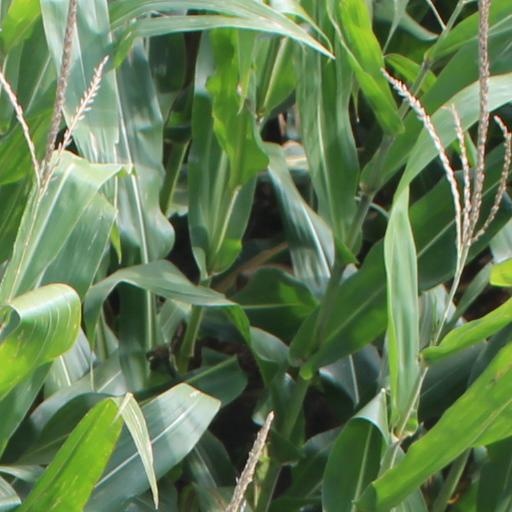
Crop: maize; corn